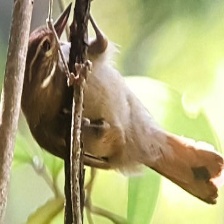
Species: GREAT XENOPS
Scientific name: MEGAXENOPS PARNAGUAE